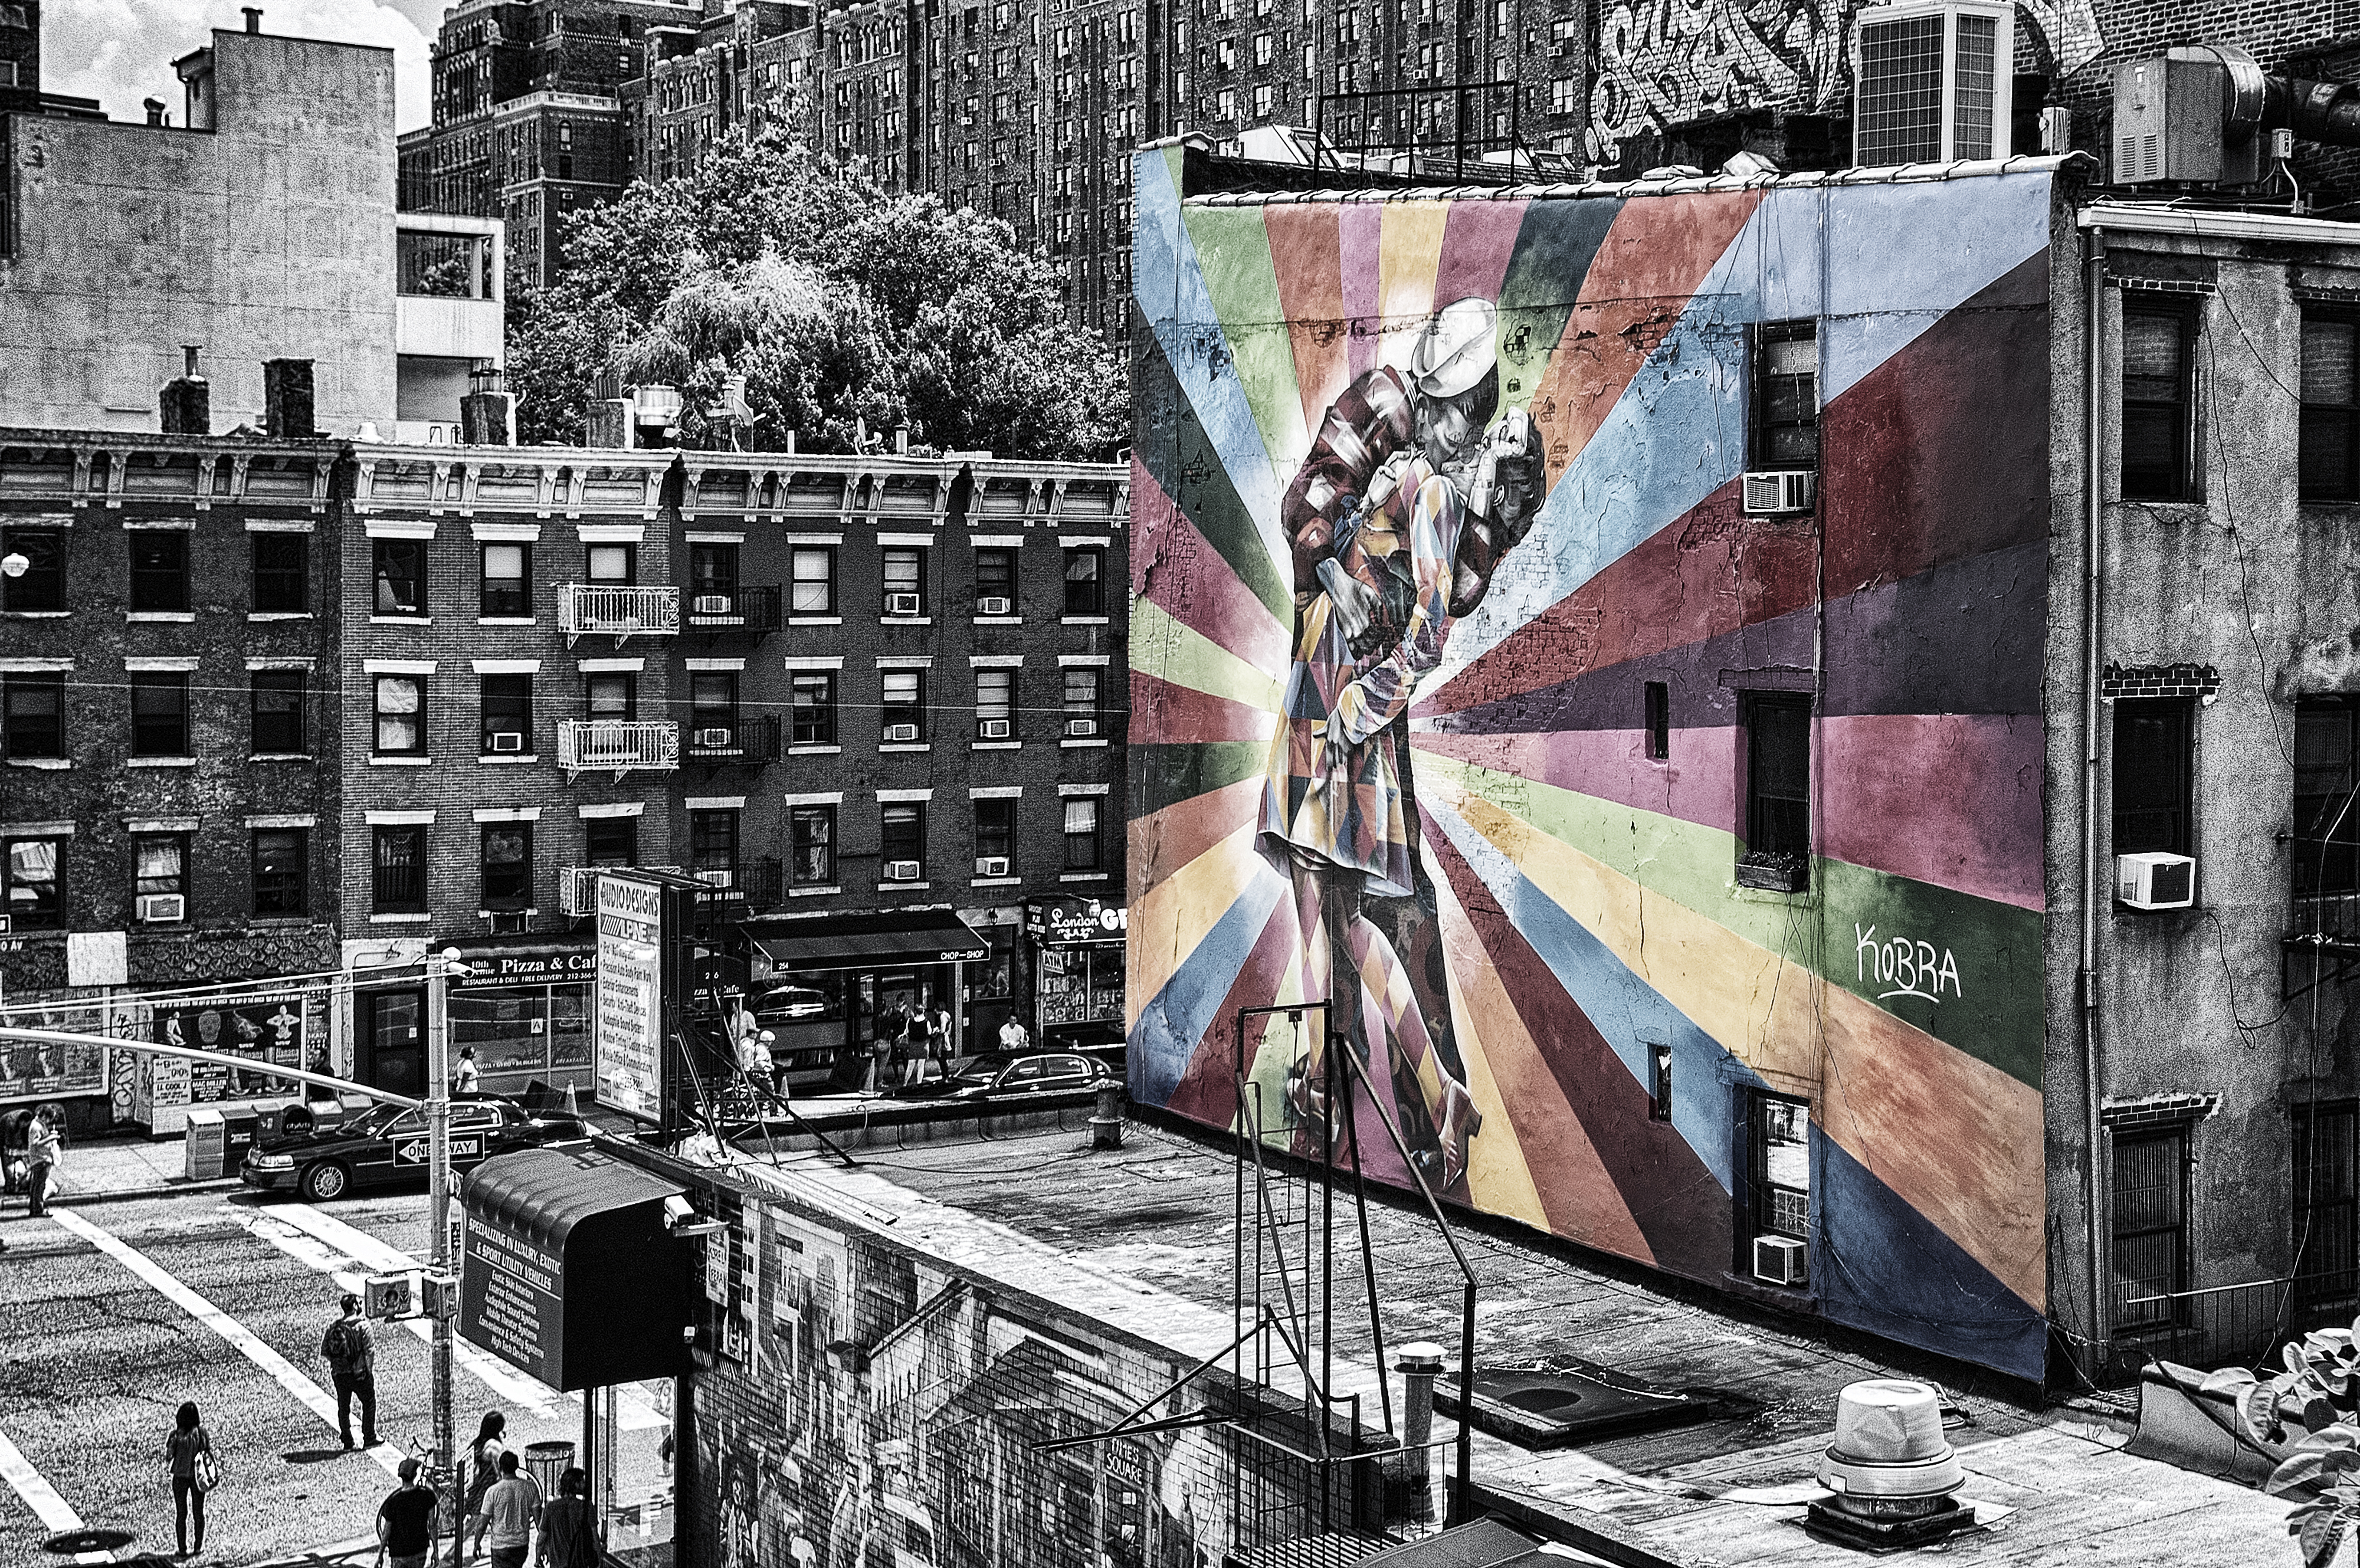
road, street, city, wall, cityscape, monochrome, street art, art, newyork, mural, kobra, wallart, highline, metropolis, modern art, urban area